Chad & Jeremy

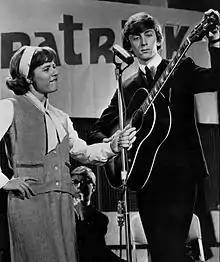
Patty Duke holds a microphone stand for Jeremy as he tunes his guitar

During the mid-1960s, Chad & Jeremy made several television guest appearances. They portrayed a fictional singing duo called "The Redcoats" (Freddy and Ernie) on the 10 February 1965 episode of the sitcom "The Dick Van Dyke Show" that satirised Beatlemania. "I Don't Want No Other Baby But You" and "My, How the Time Goes By" were featured in that episode. One week later, they appeared on "The Patty Duke Show" as "Nigel & Patrick", an unknown British singing duo in need of promotion and sang the song "The Truth Often Hurts The Heart" (twice), which was inexplicably never issued as a single. In an interview marking the 50th anniversary of the show's debut, Patty Duke said of that particular episode; "I was obsessed with them ... that was a big week for me".